Bicycle tire

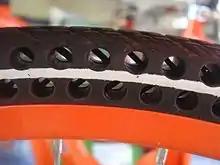
Mobike airless tire

In a pneumatic tire, pressurized air is held inside either with a separate, relatively impermeable inner tube, or by the tire and rim, in a tubeless system. Pneumatic tires are superior in providing effective cushioning while keeping rolling resistance very low.